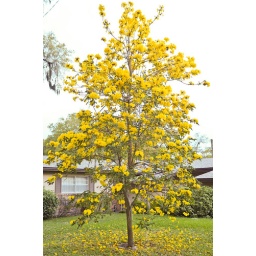
The tabebuia tree in full flower in my mother's front yard.